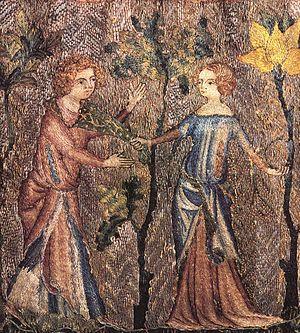
Une aumônière est, à l'origine, une forme de bourse portée à la ceinture et contenant l'argent destiné à l'aumône. Par extension, c'est aussi le nom d'une spécialité gastronomique.